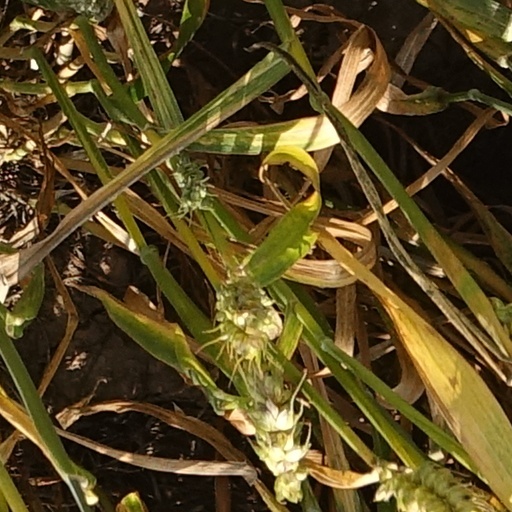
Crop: wheat